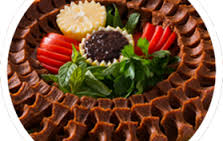
Yemek: cig_kofte